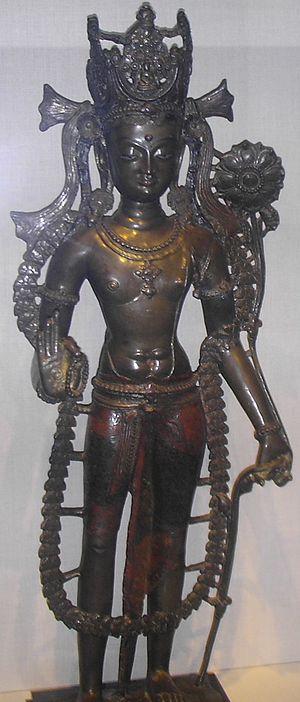
Le royaume de Gugé situé dans l'actuelle Région autonome du Tibet, xian de Zanda, Ngari, abrita une civilisation brillante et fut l’une des sources de la renaissance bouddhiste au Tibet. Il connut des périodes d’expansion qui mirent les vallées du Zanskar, du Kinnaur supérieur et du Lahaul et Spiti sous sa sujétion.